R. J. Archer

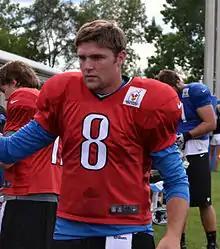
Archer with the Detroit Lions in 2012

Rush James "R. J." Archer II (born August 5, 1987) is an American former professional football quarterback who played in the Arena Football League (AFL) and Canadian Football League (CFL). He played college football for the William & Mary Tribe. Archer went undrafted in the 2010 NFL draft, afterwards signing with the Minnesota Vikings of the National Football League (NFL).